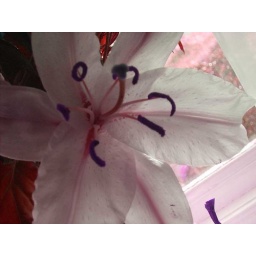
in my kitchen window